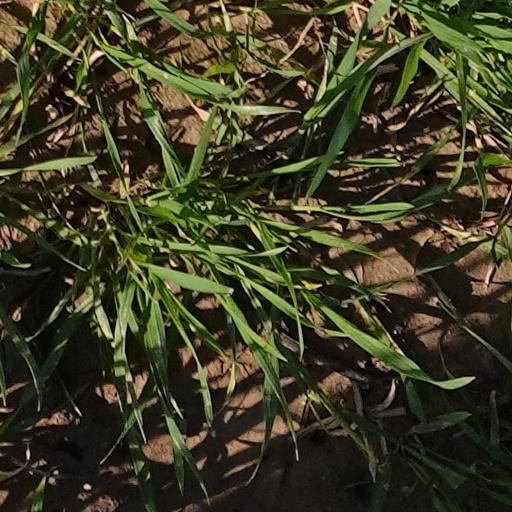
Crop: wheat